Names of God

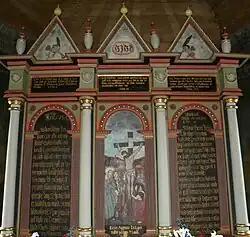
The Divine Name YHWH on a Lutheran Christian altar at Fiskebäckskil Church in Sweden

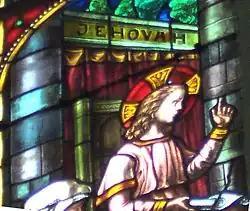
Jehovah, a vocalization of the Divine Name YHWH, on a stained glass window in of Saint-Fiacre de Dison Catholic Church in Belgium

In Christianity, the Old Testament reveals YHWH (often vocalized with vowels as "Yahweh" or "Jehovah") as the personal name of God. References, such as "The New Encyclopædia Britannica", affirm the vocalization "Yahweh" by offering additional specifics to its (Christian) reconstruction out of Greek sources: